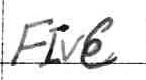
Label: five